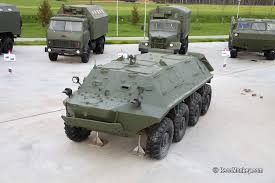
Label: BTR